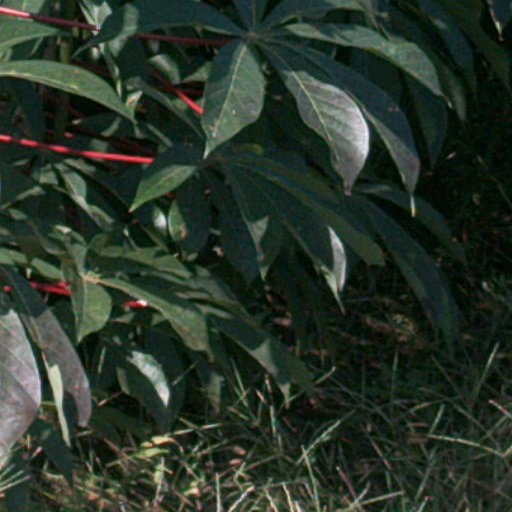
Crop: cassava